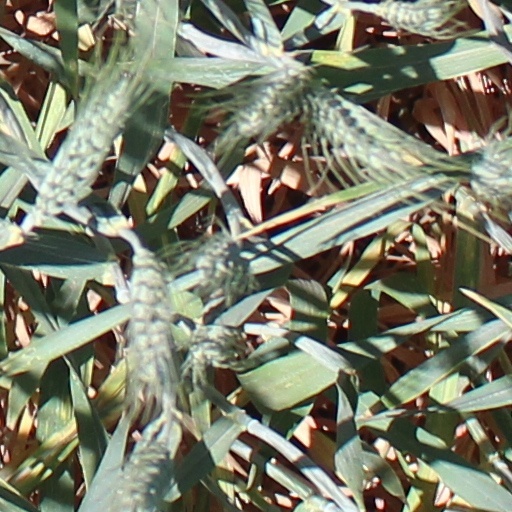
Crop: wheat